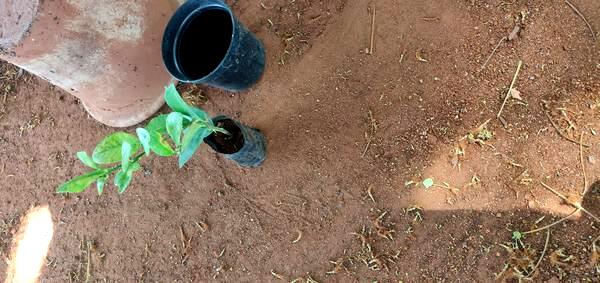
Plant: Lemon